List of The Big Bang Theory franchise characters

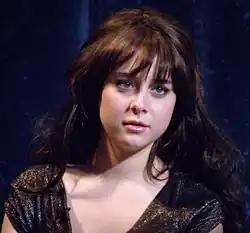
Alessandra Torresani

Barry Kripke, PhD (John Ross Bowie) is a colleague working in plasma physics who frequently clashes with Sheldon. Kripke has a case of rhotacism in which he pronounces the letters and as in much the same way as Elmer Fudd from "Looney Tunes", Jimmy Five from "Monica's Gang" and Gilda Radner in her "Baba Wawa" sketches. He first appears in the Season 2 episode "The Killer Robot Instability" pitting his robot, the Kripke Krippler against that of the main characters. He is a recurring rival of Sheldon.